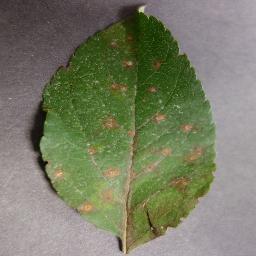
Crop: apple
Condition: cedar_rust